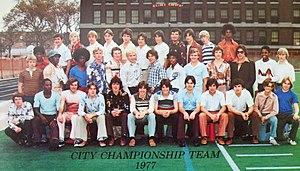
Un yearbook, album de finissants ou album de promotion, est un livre recensant les principaux événements de l'année passée d'une école ainsi que les photos et noms des élèves. La quasi-totalité des lycées et universités américains, canadiens et australiens publient un yearbook. Le terme peut aussi avoir un autre sens en anglais : une collection de faits ou statistiques publiée annuellement.